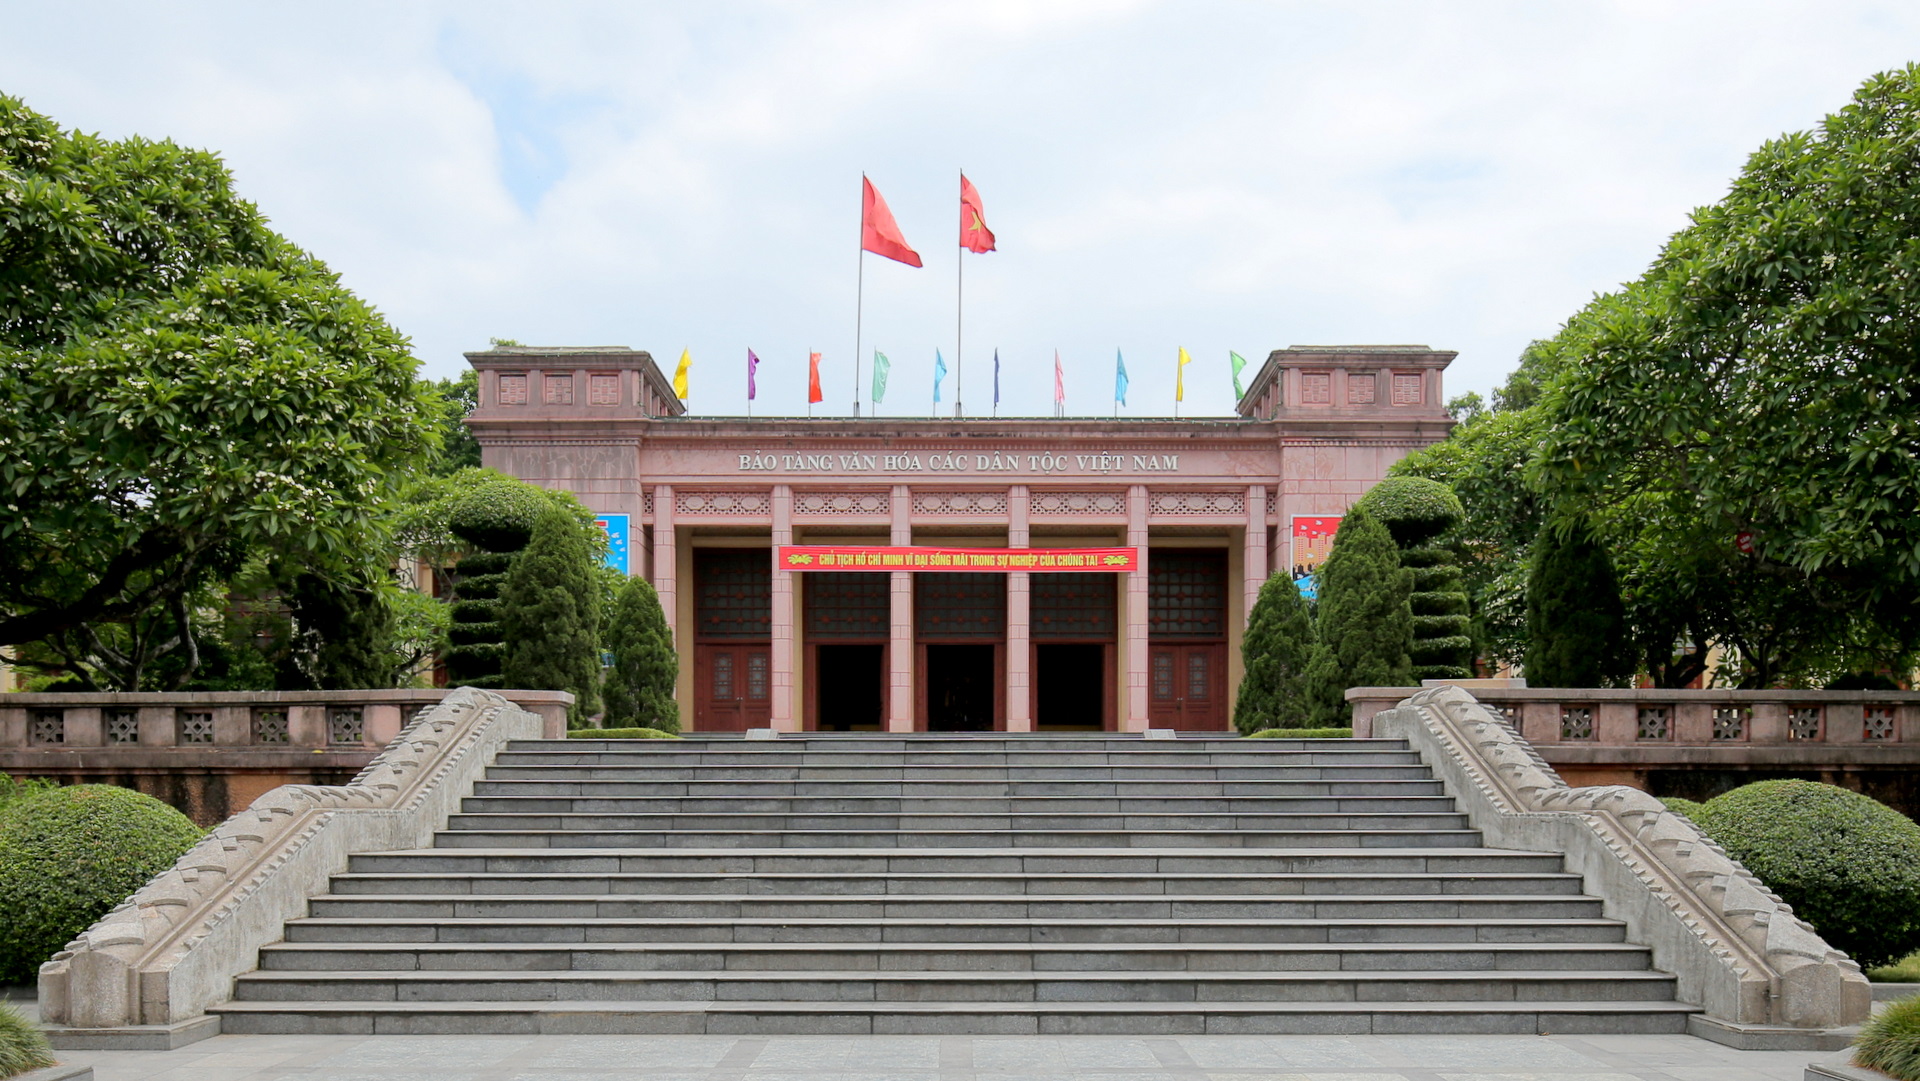
user: text: Lá cờ lớn trong hình có màu gì?
assistant: text: Màu đỏ

user: text: Có bao nhiêu lá cờ lớn màu đỏ trên mái của tòa nhà?
assistant: text: Hai lá

user: text: Tòa nhà chính trong hình có tên là gì?
assistant: text: Bảo tàng Văn hóa các Dân tộc Việt Nam

user: text: Bức biểu ngữ trên tòa nhà nhắc đến nhân vật lịch sử nào và ý nghĩa của câu nói đó trong bối cảnh Việt Nam là gì?
assistant: text: Bức biểu ngữ nhắc đến Chủ tịch Hồ Chí Minh. Câu nói "Chủ tịch Hồ Chí Minh vĩ đại sống mãi trong sự nghiệp của chúng ta!" thể hiện sự tôn kính và khẳng định tư tưởng của ông vẫn là kim chỉ nam cho đất nước.

user: text: Dựa vào tên và vai trò là một bảo tàng công cộng, bạn có thể suy luận gì về sứ mệnh và tầm quan trọng của tòa nhà này trong việc gìn giữ di sản quốc gia?
assistant: text: Với tên gọi "Bảo tàng Văn hóa các Dân tộc Việt Nam", tòa nhà này có sứ mệnh trưng bày, nghiên cứu và bảo tồn sự đa dạng văn hóa của 54 dân tộc anh em tại Việt Nam, đóng vai trò then chốt trong giáo dục và duy trì bản sắc dân tộc.